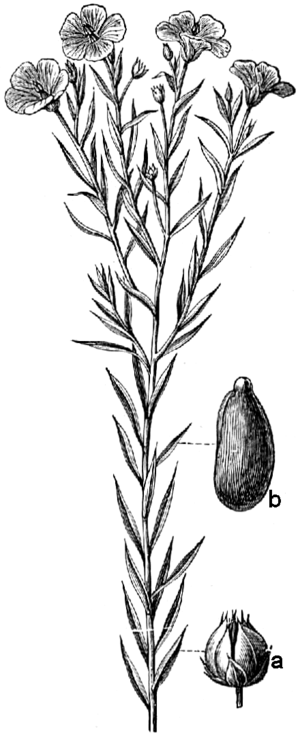
Le lin cultivé est une espèce de plantes dicotylédones de la famille des Linaceae, originaire d'Eurasie.